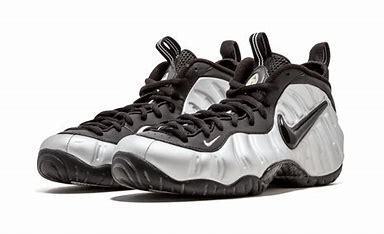
Brand: Nike
Model: Air Foamposite Pro